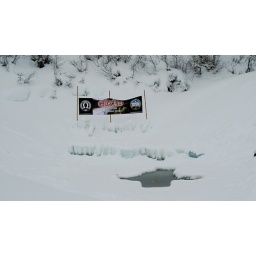
Expedition sign and the under water entrence to the caves.